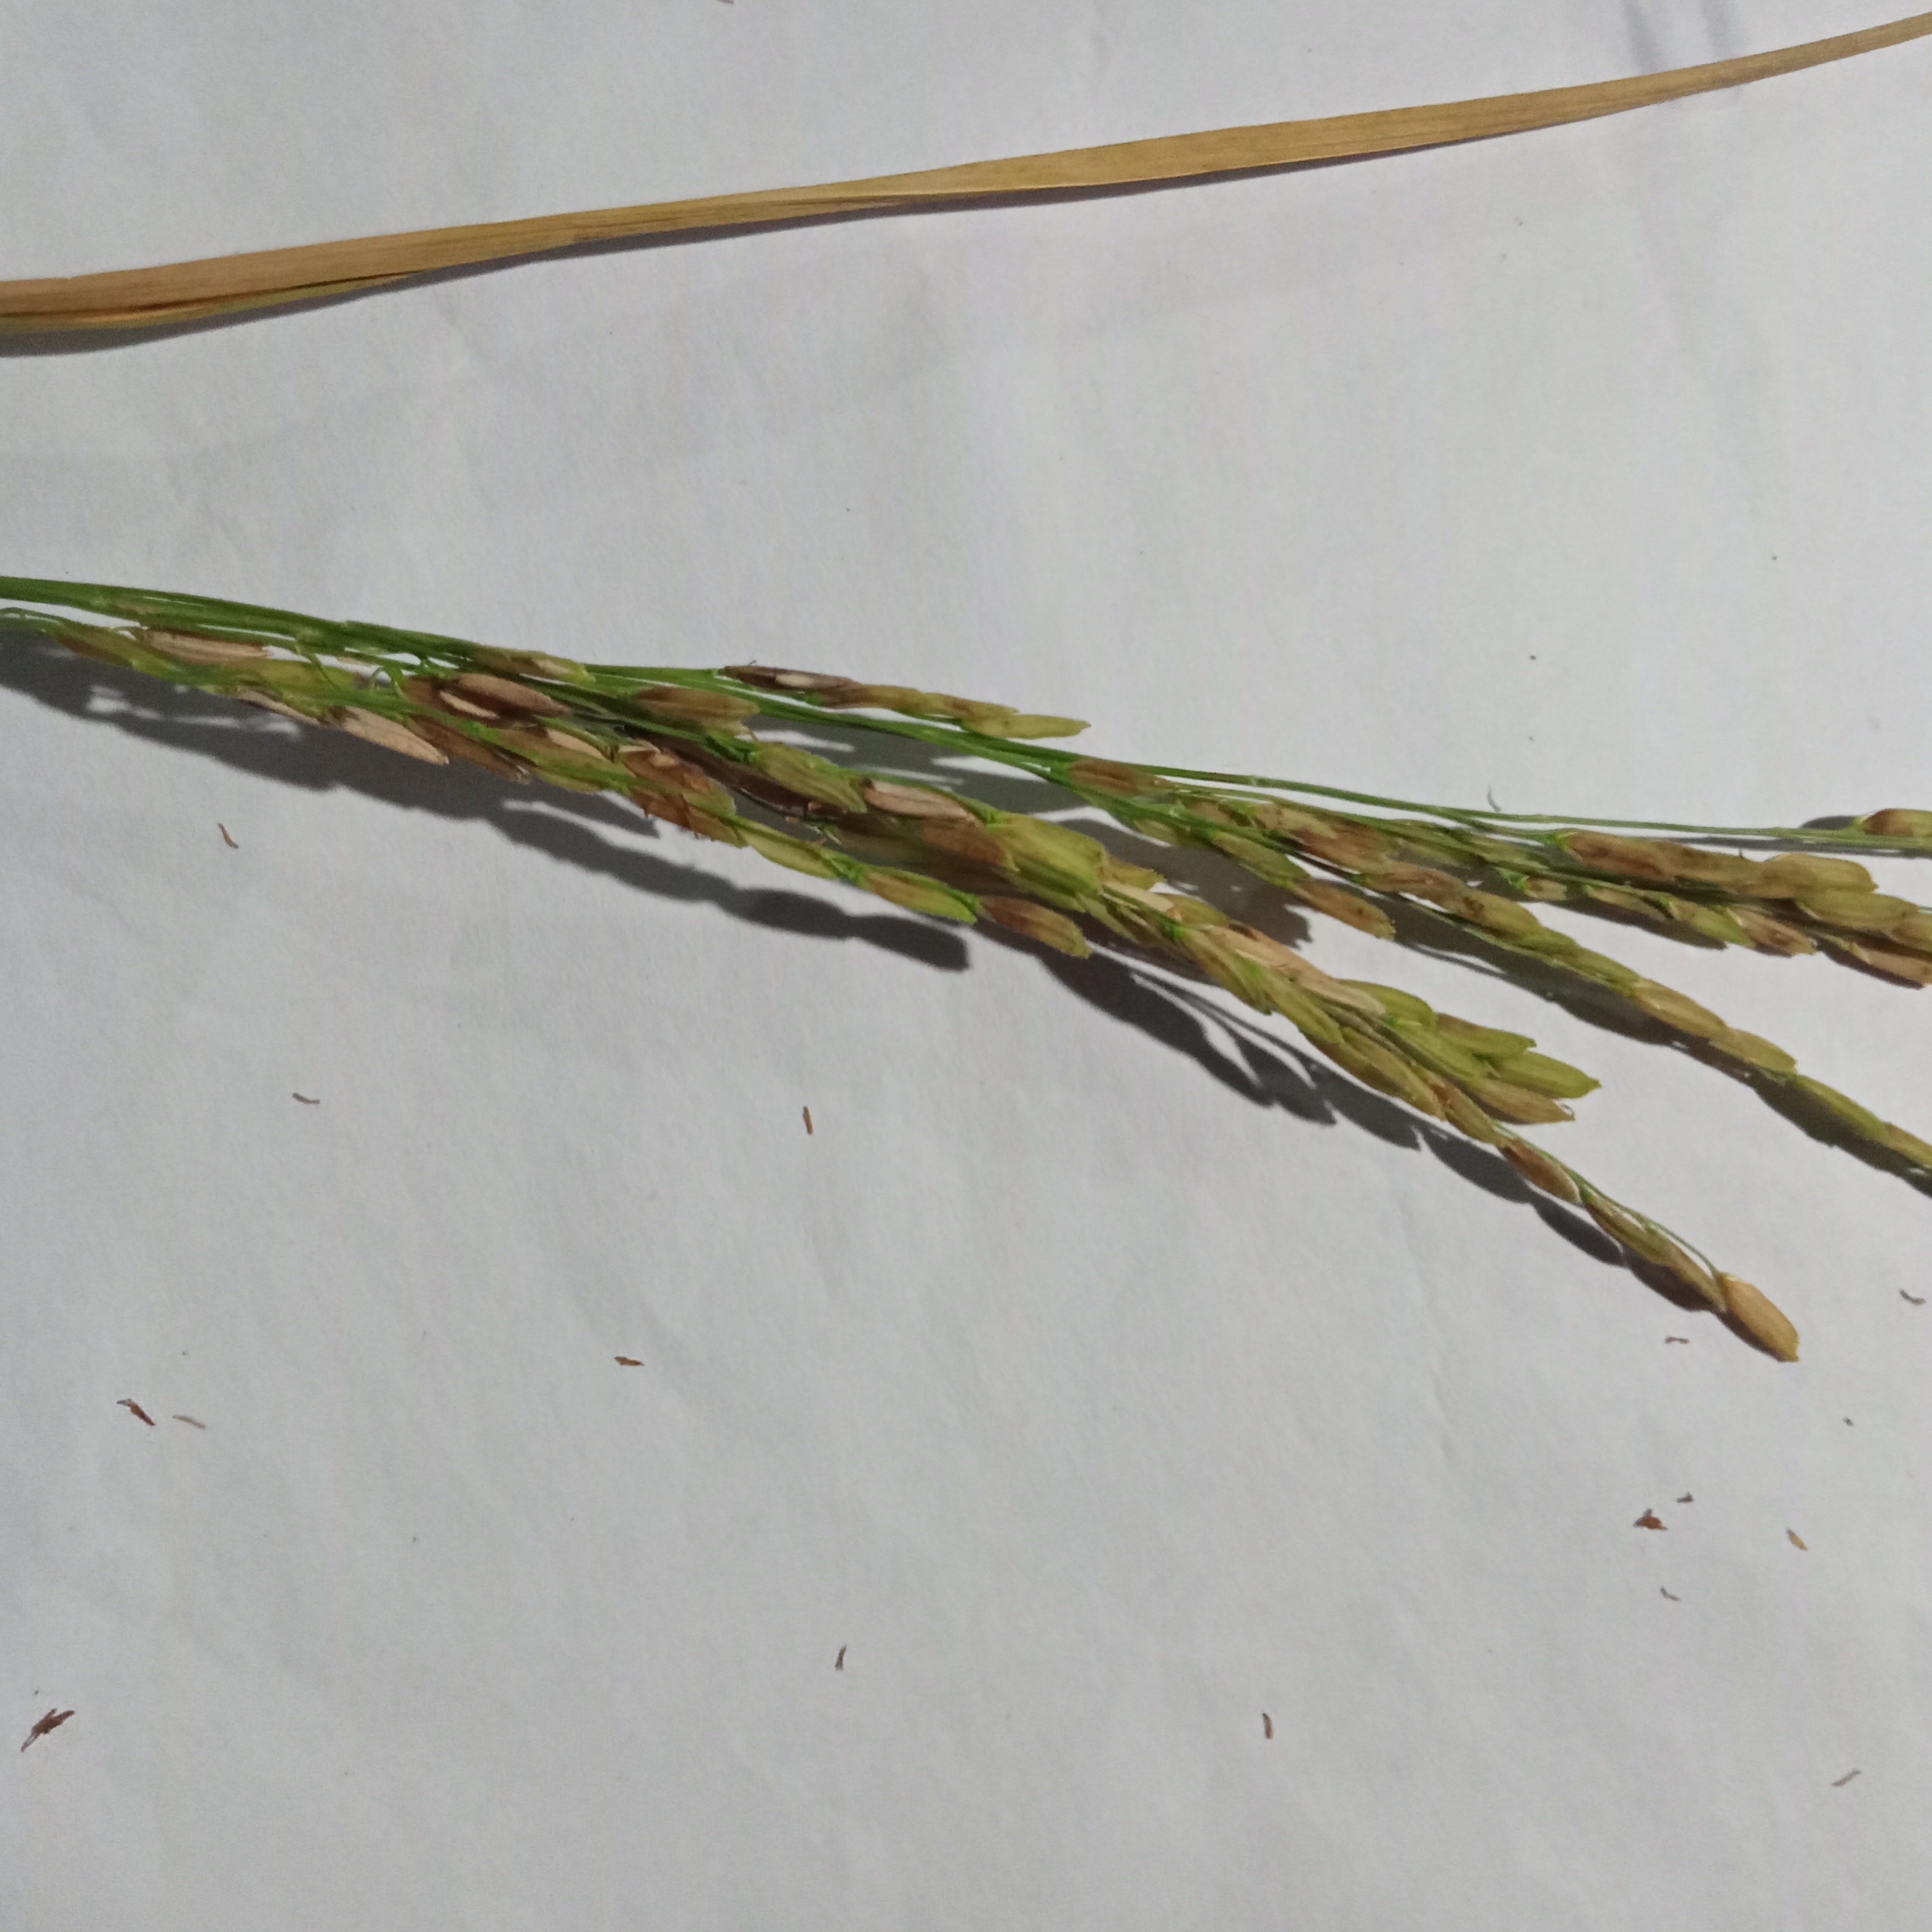
Nhãn: Bệnh Đạo ôn lá và cổ bông (Rice leaf and neck blast)